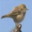
Label: bird